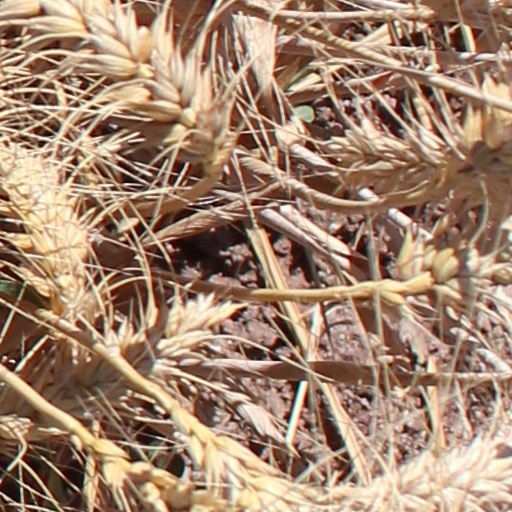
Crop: wheat